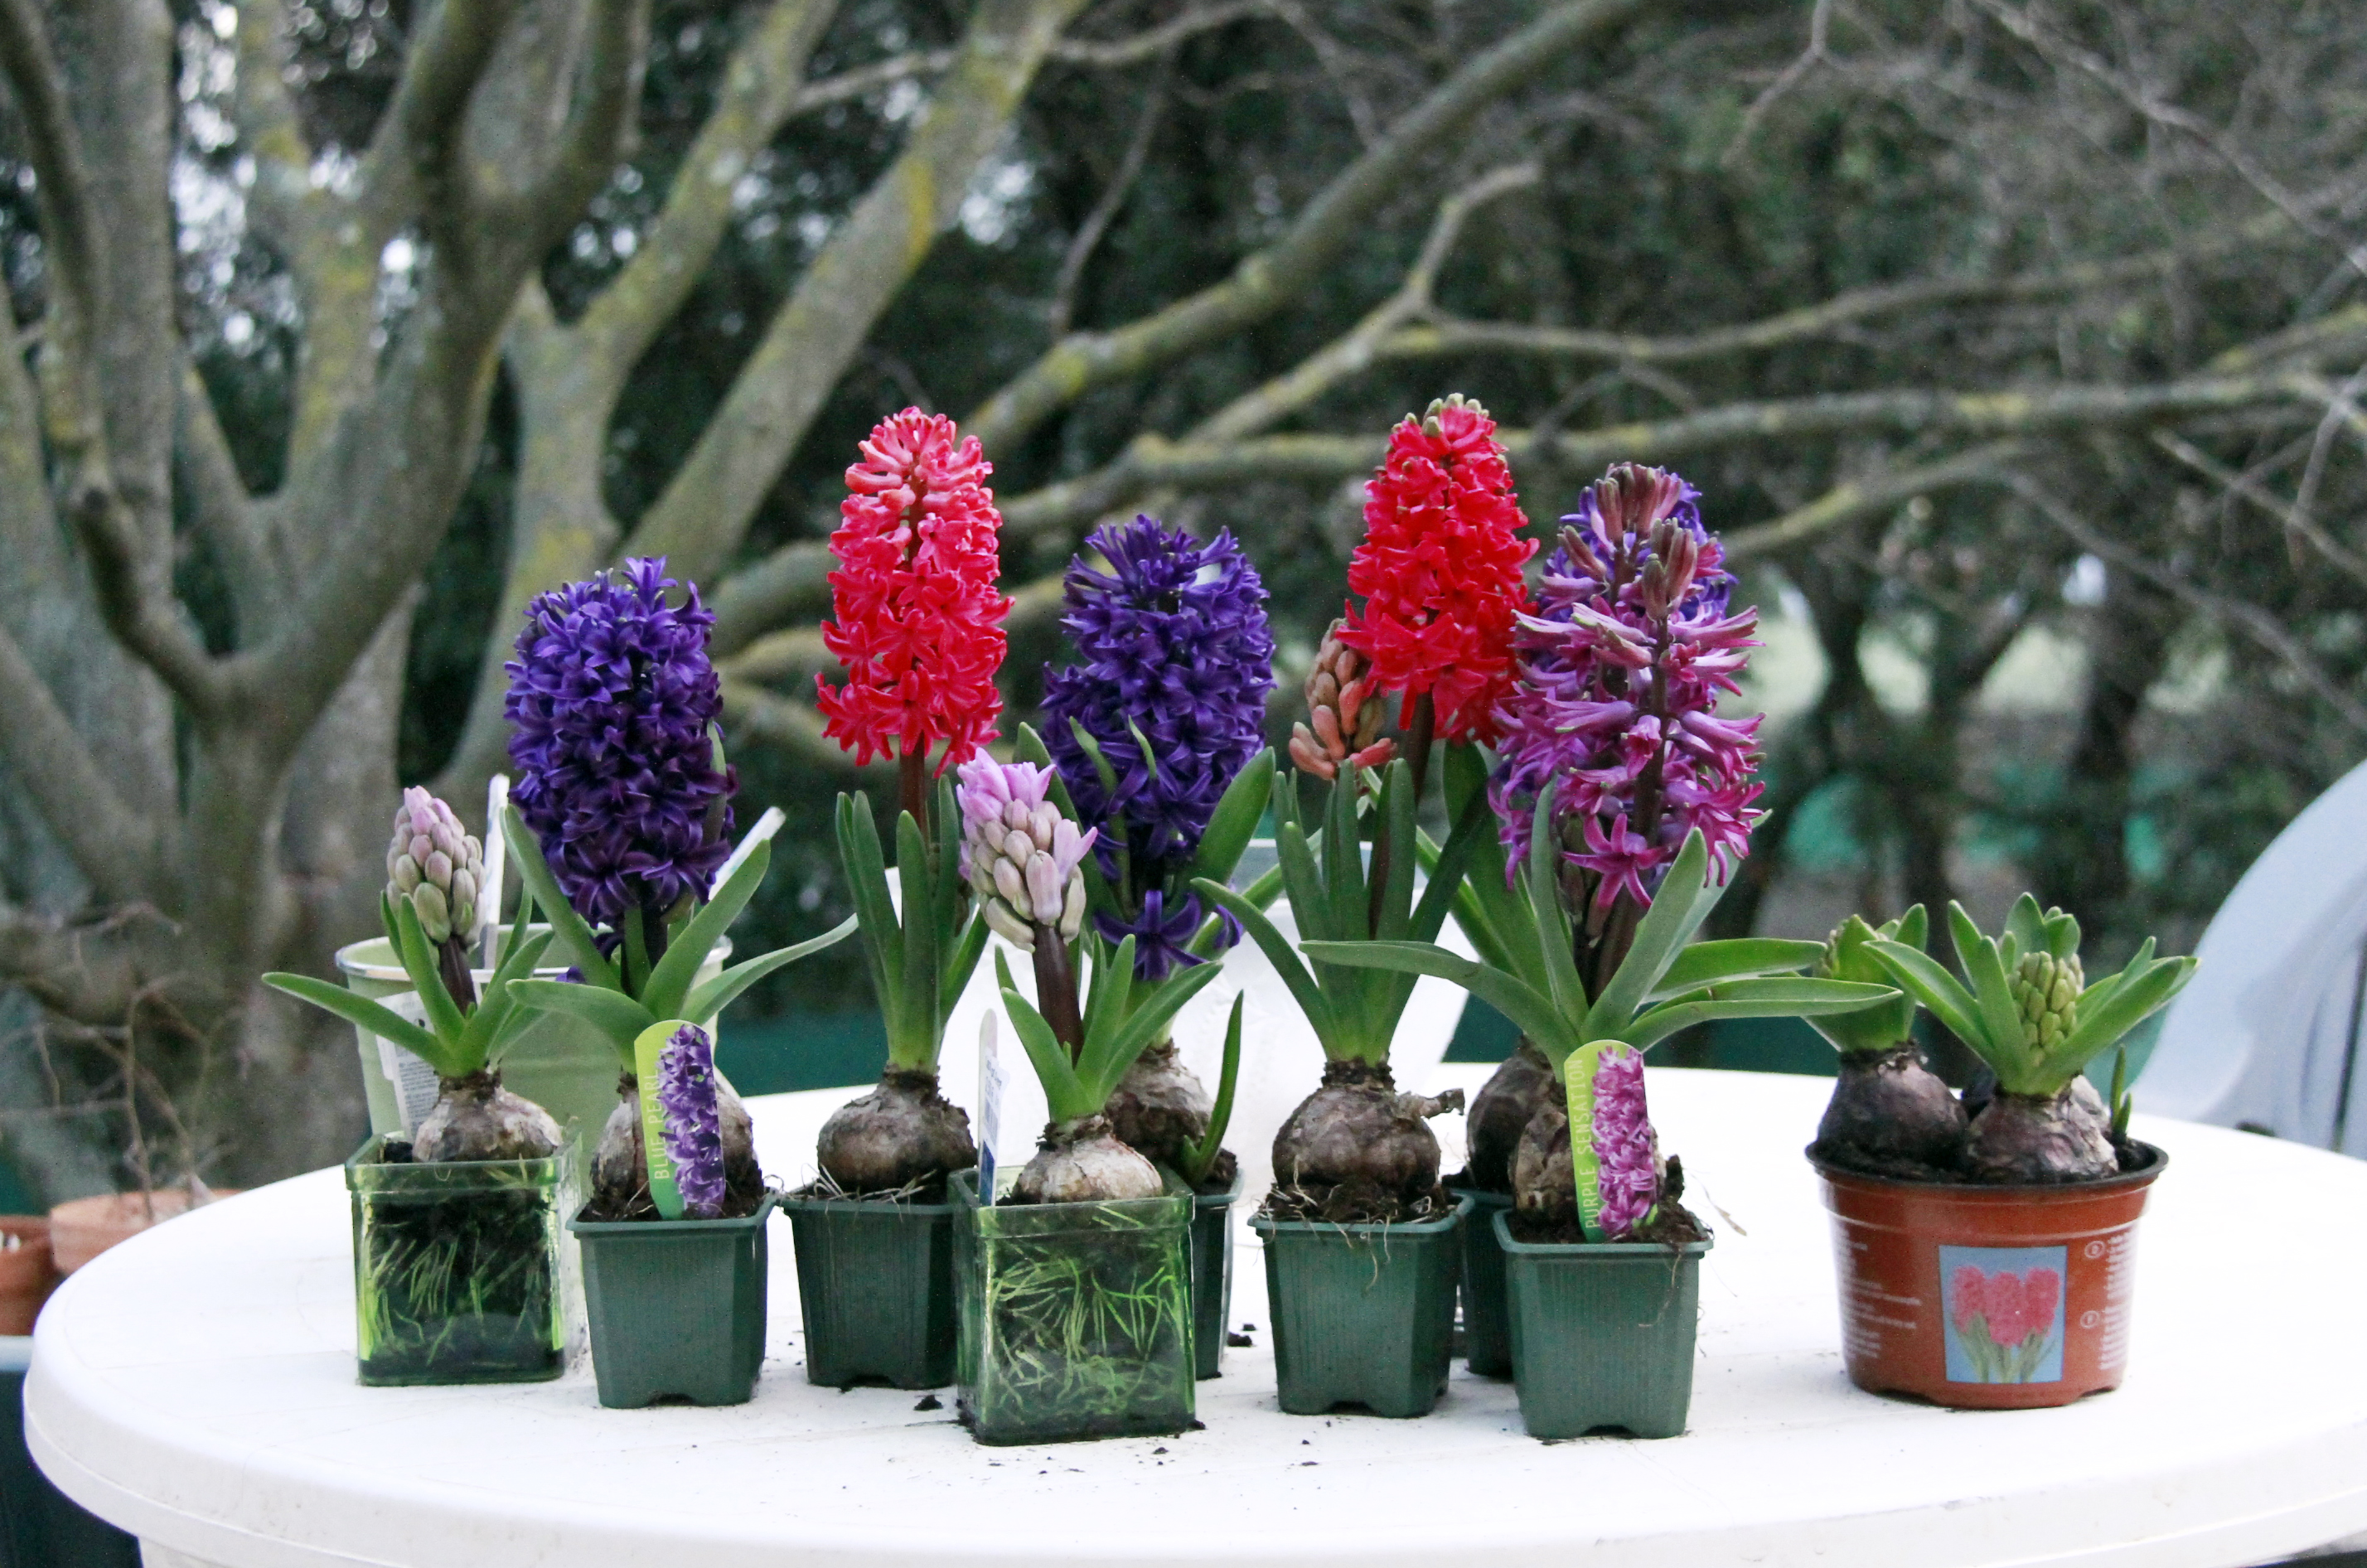
plant, flower, botany, flora, hiver, fleurs, couleurs, plantes, jacinthe, exterieur, bulbes, endurance, gel, floristry, hyacinth, flowering plant, floral design, land plant, flower arranging